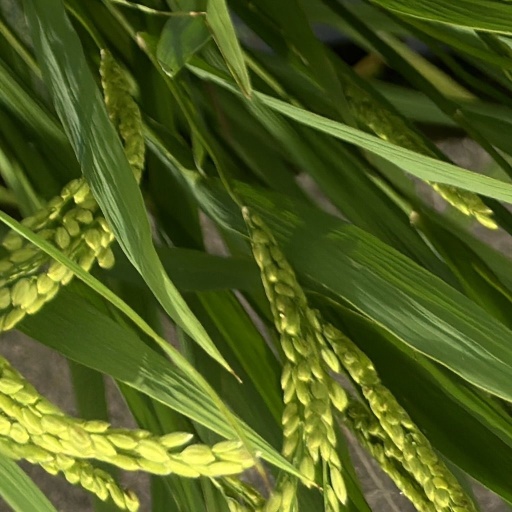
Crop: rice